List of Encantadia (2016 TV series) characters

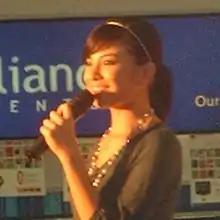
Glaiza de Castro portrays Sang'gre Pirena, originally played by Sunshine Dizon.

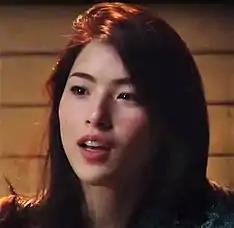
Kylie Padilla portrays Sang'gre Amihan II (Hara Amihan), originally played by Iza Calzado.

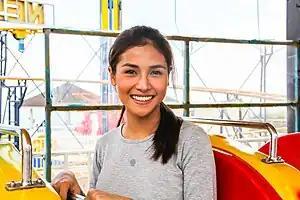
Sanya Lopez portrays Sang'gre Danaya, originally played by Diana Zubiri.

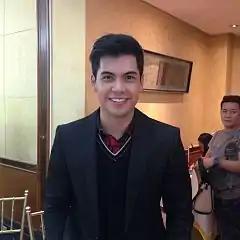
Ken Alfonso portrays Gamil.

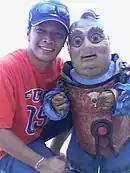
Imaw is voiced by Noel Urbano (left)

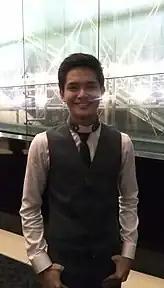
Ruru Madrid portrays Prinsipe Ybrahim, originally played by Dingdong Dantes.

After many years, the Soul Gem once again chose Paopao as its master. Paopao was one of the three keepers to survive the Last War against Hagorn, and the only one never to have died.